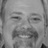
Emotion: happy